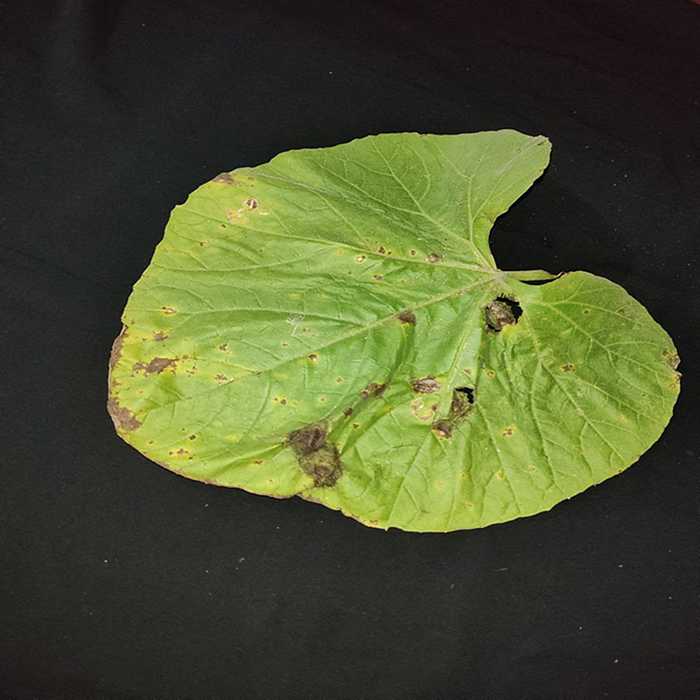
Plant: Bottle gourd
Label: Downey mildew